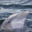
Label: dolphin